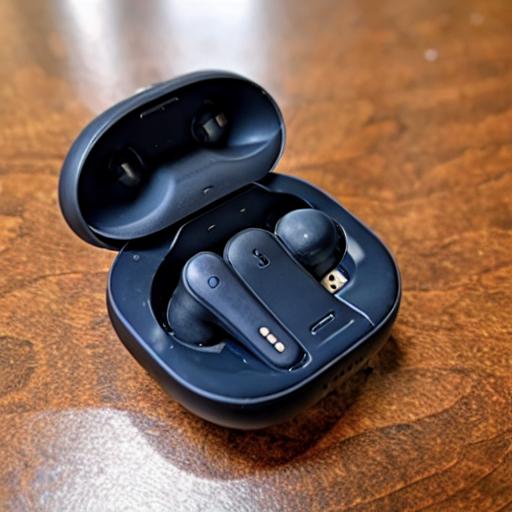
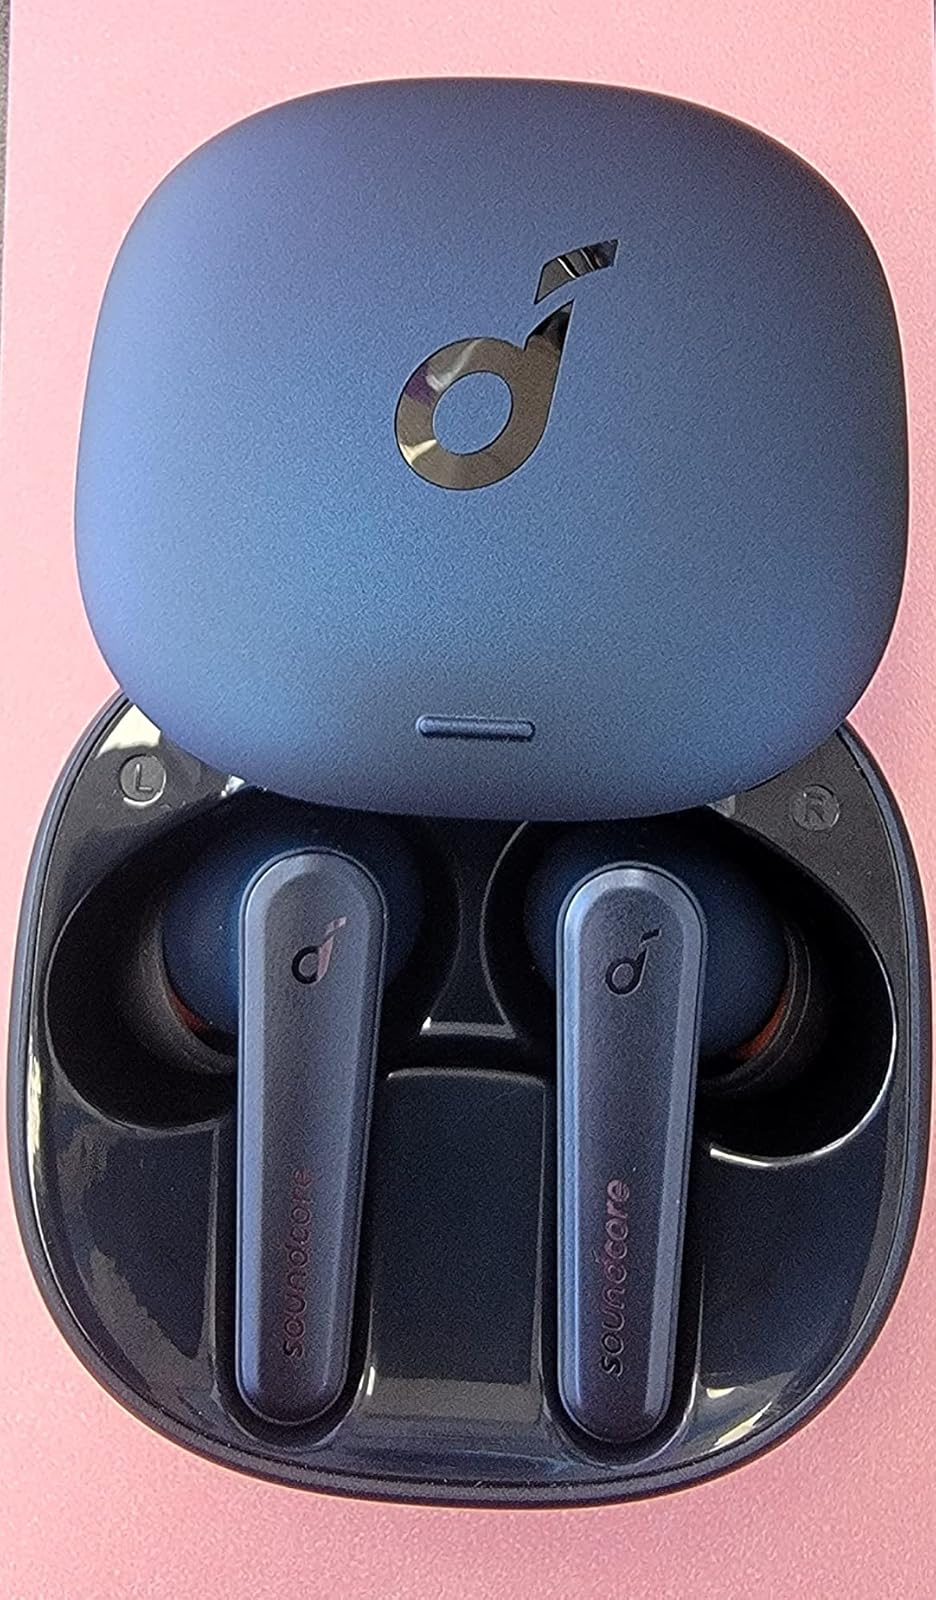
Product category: earbuds
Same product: no